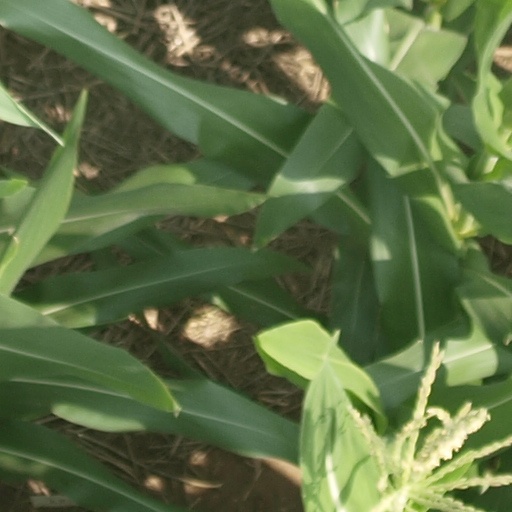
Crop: maize; corn